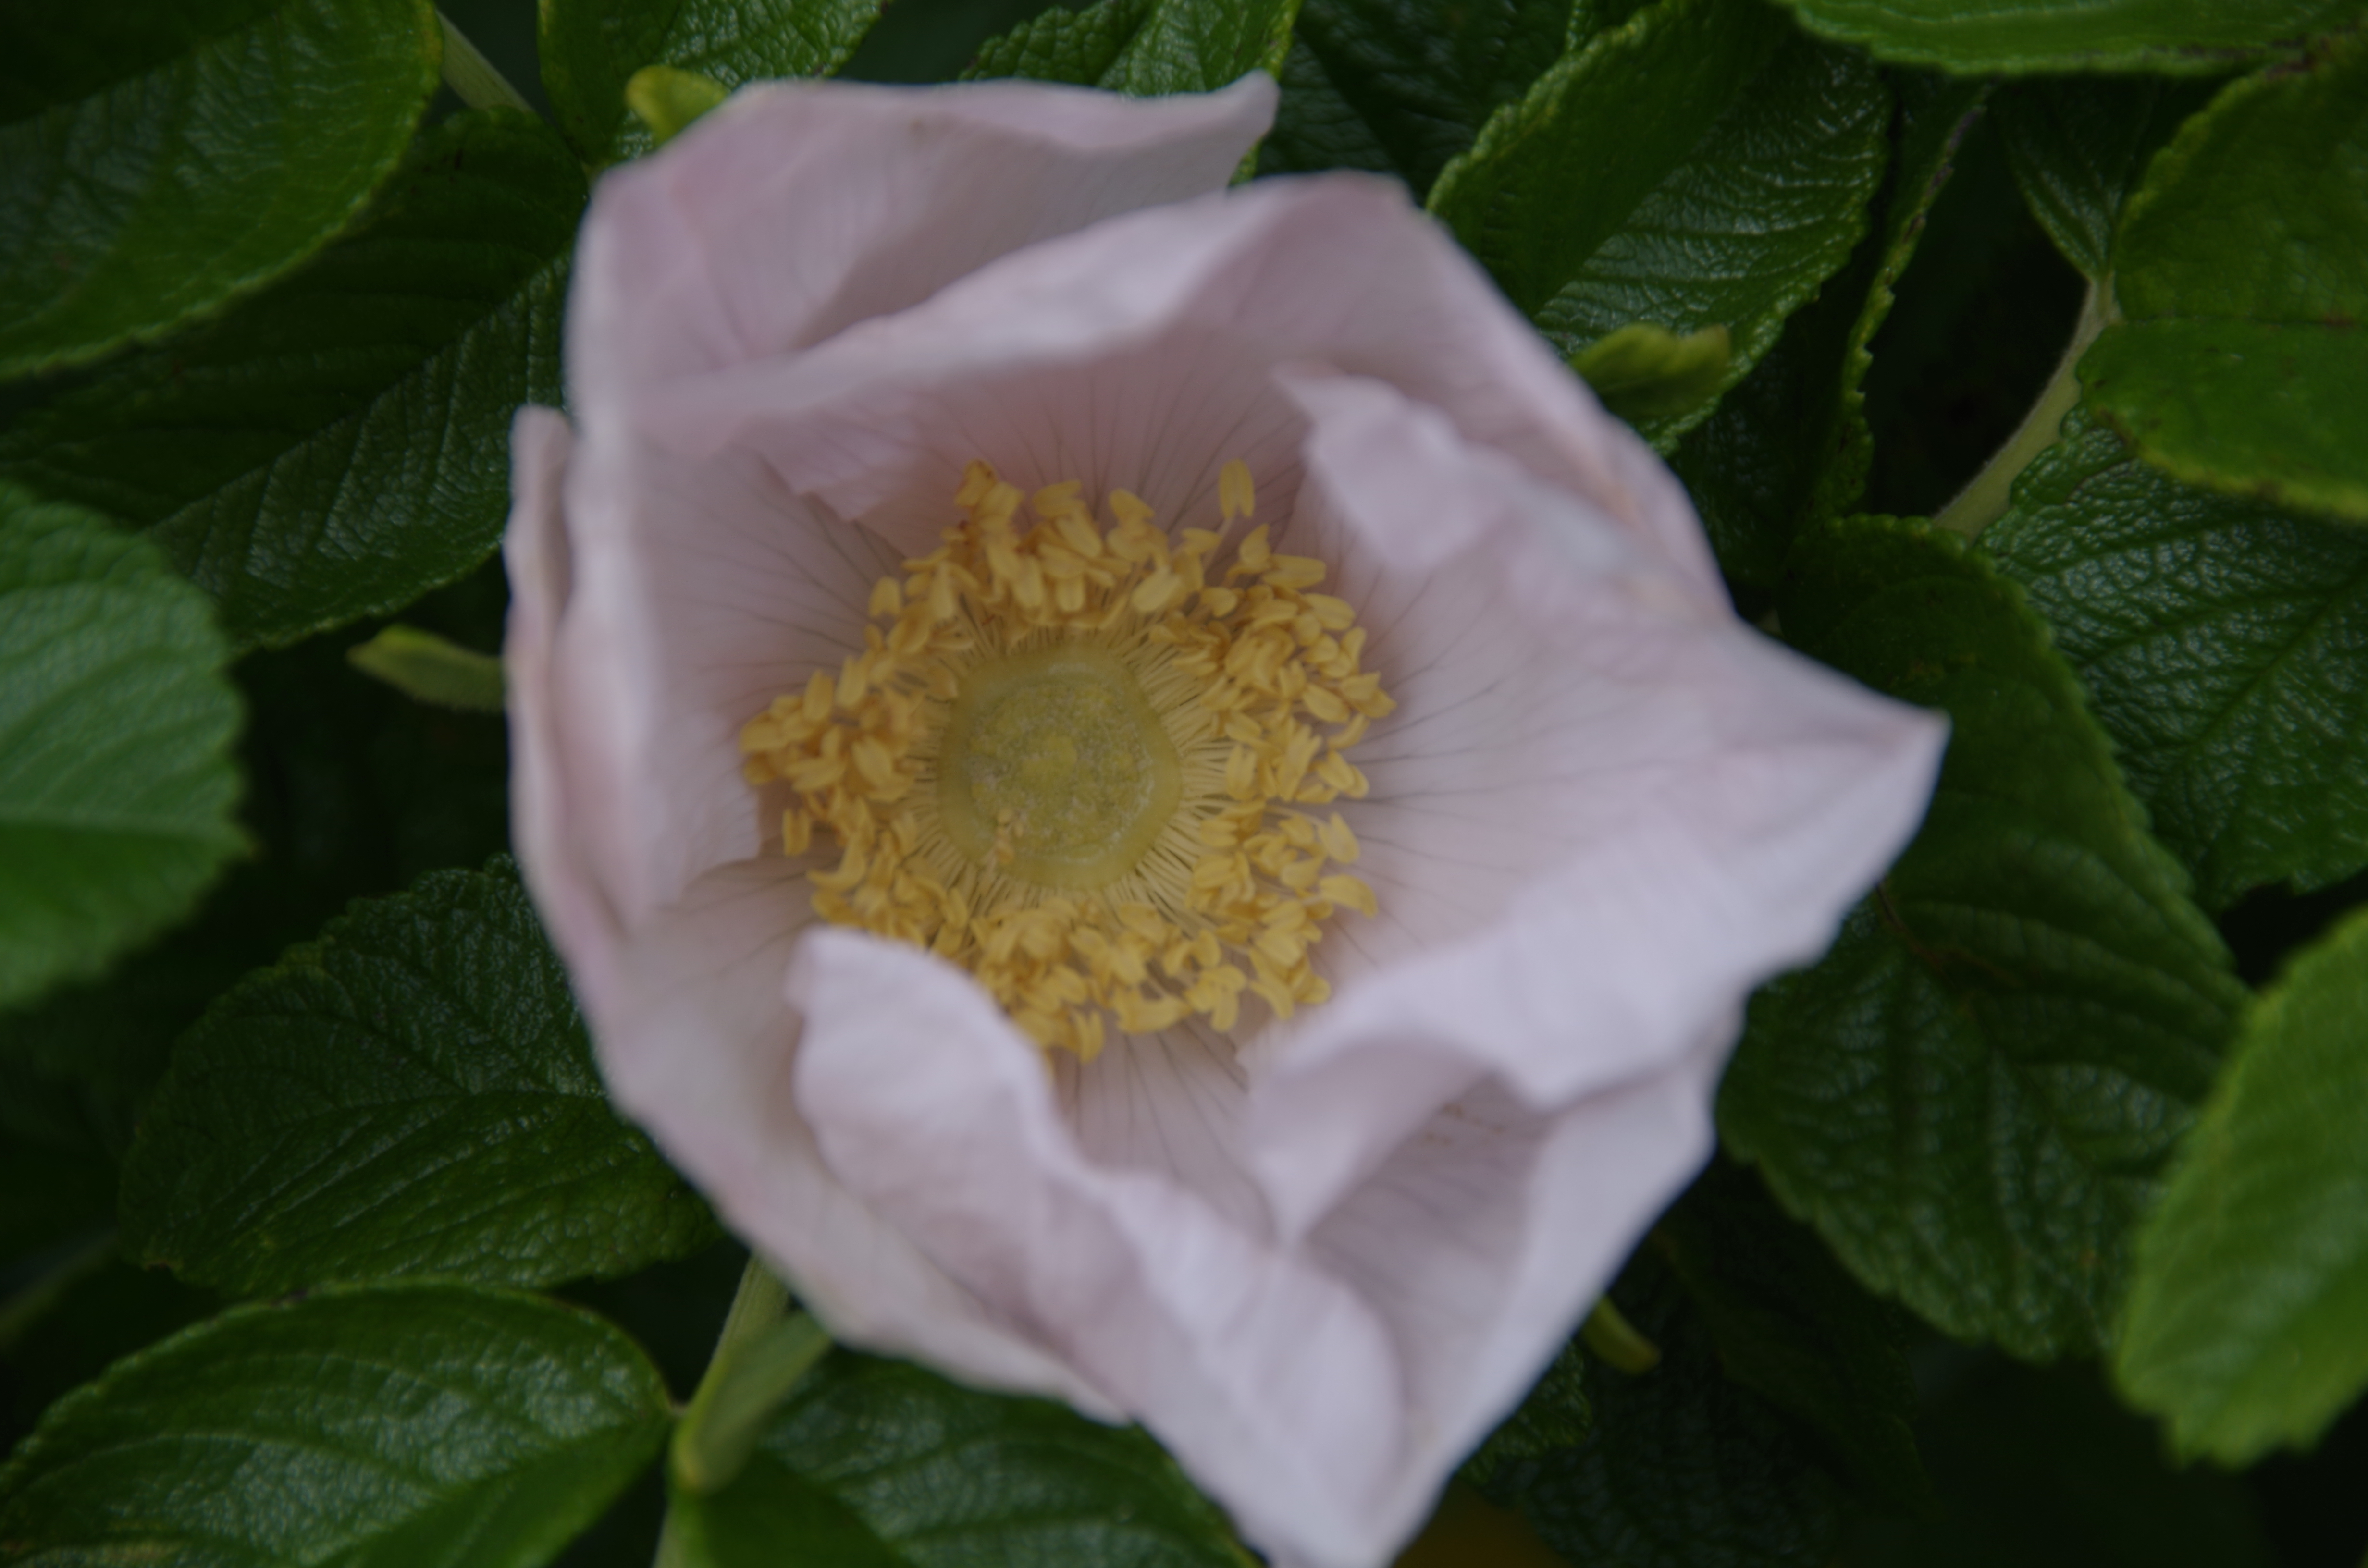
flower, spring, bloom, rose, atmosphere, nature, white, yellow, flowering plant, petal, plant, rosa rubiginosa, rose family, rosa canina, theaceae, rosa dumalis, rosa rugosa, rose order, rosa gallica, evergreen rose, rosa wichuraiana, camellia, California wild rose, Rosa nutkana